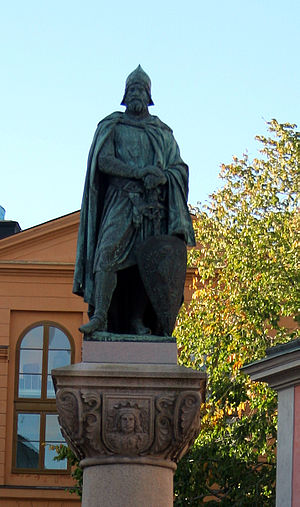
Riddarholmen
Birger Jarls statue på Riddarholmen.
Riddarholmen er en 6 hektar stor holm i Mälaren, samt en bydel i det centrale Stockholm, Sveriges hovedstad, hørende under bydelsområdet Södermalm. Holmen er arealmæssigt en af de mindste bydele i Stockholm by, og den næstmindste efter befolkningstal. Pr. den 31. december 2004 blev befolkningstallet opgjort til kun to personer.